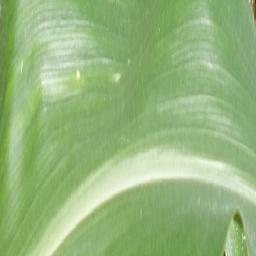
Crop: corn
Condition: (maize)_healthy